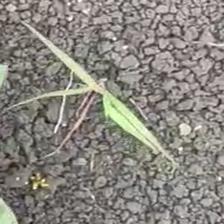
Weed species: Digitaria_SP_(Digitaria Sanguinalis )